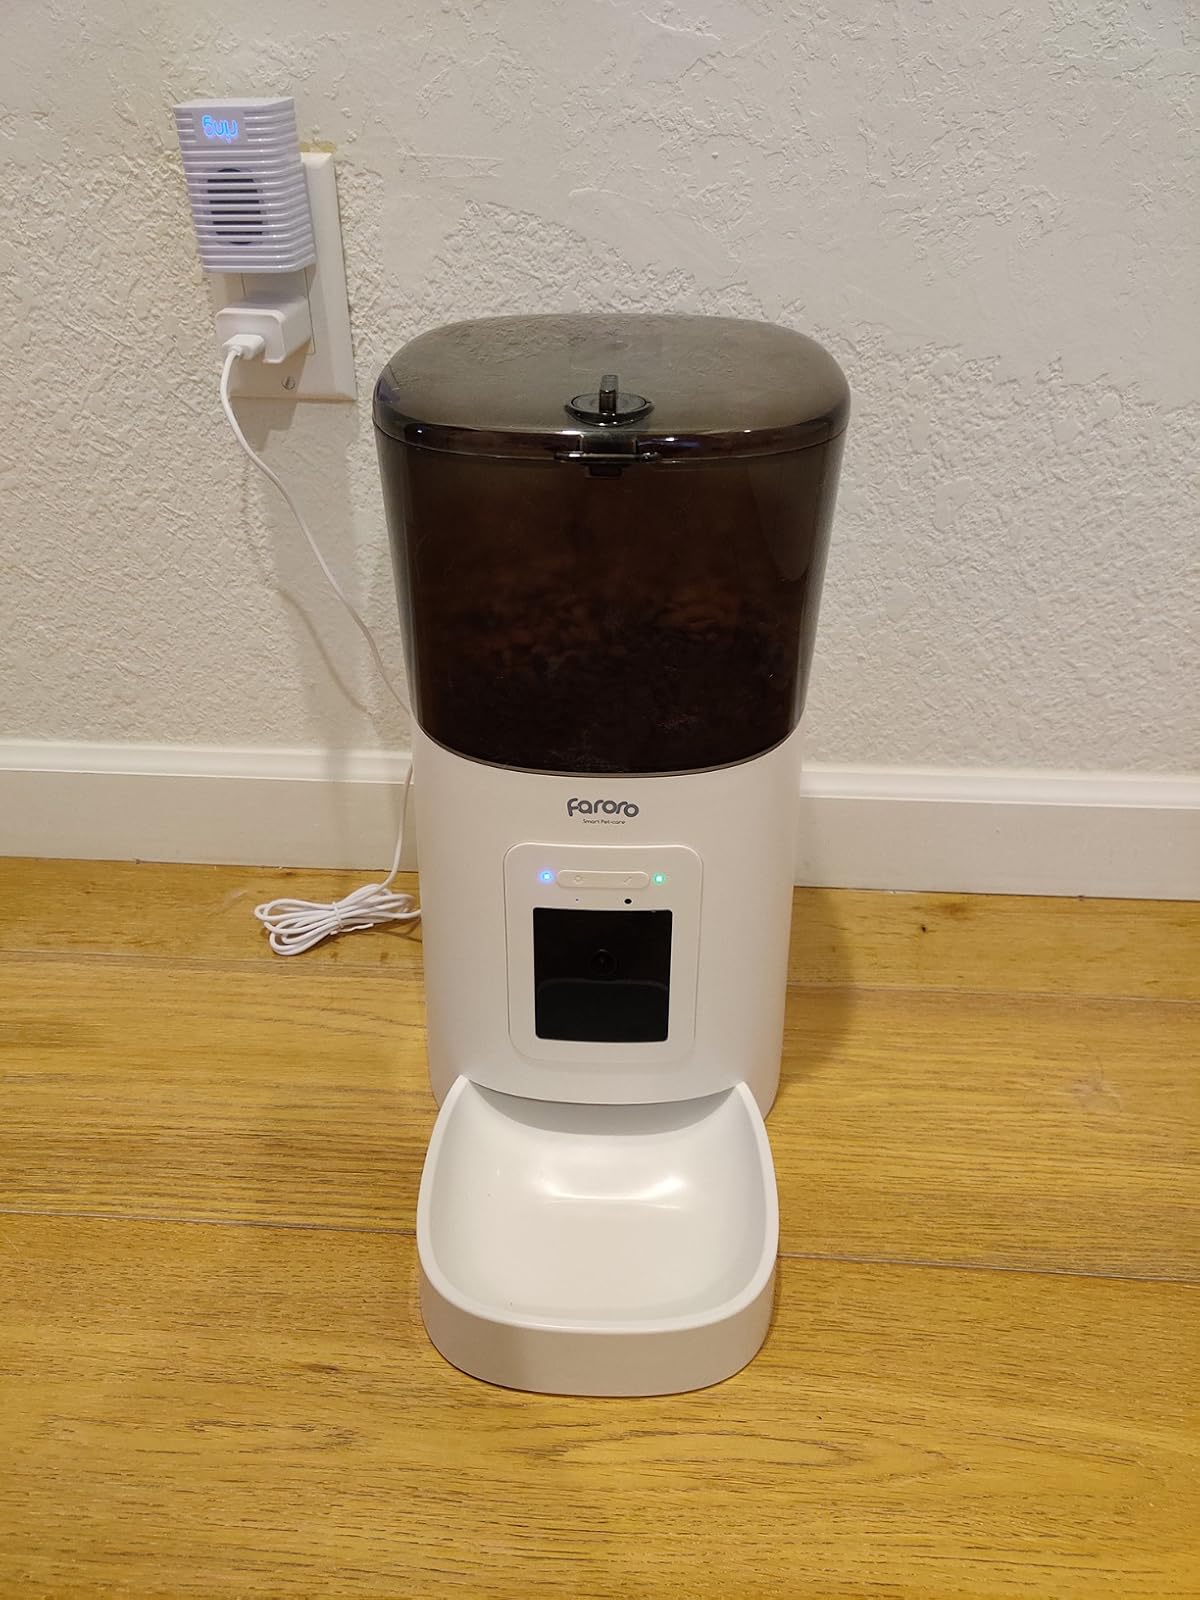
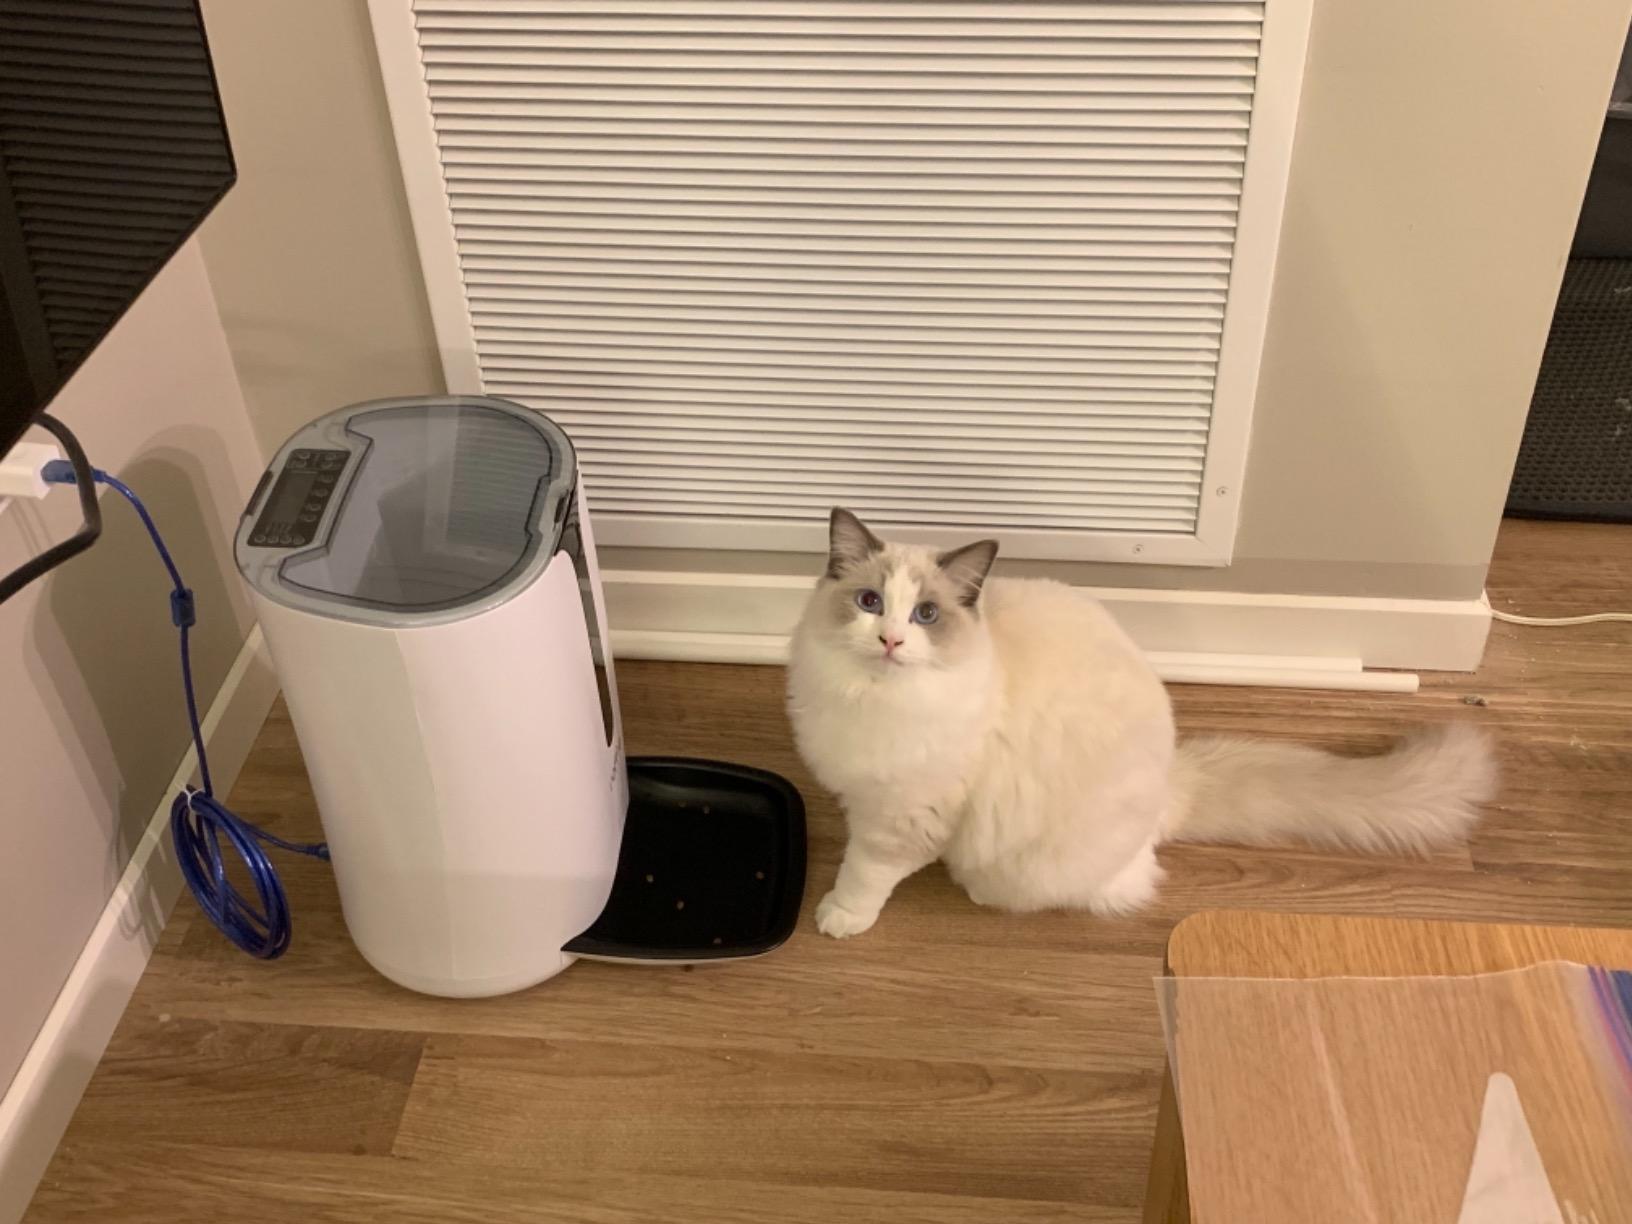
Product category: items_feeder
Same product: no